Jacques-Louis David

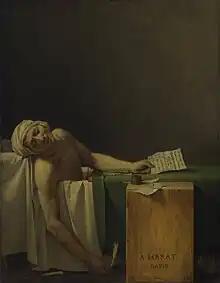
" The Death of Marat" (1793)

David incorporated many revolutionary symbols into these theatrical performances and orchestrated ceremonial rituals, in effect radicalizing the applied arts themselves. The most popular symbol for which David was responsible as propaganda minister was drawn from classical Greek images, changing and transforming them with contemporary politics. In an elaborate festival held on the anniversary of the revolt that brought the monarchy to its knees, David's Hercules figure was revealed in a procession following the Goddess of Liberty (Marianne). Liberty, the symbol of Enlightenment ideals was here being overturned by the Hercules symbol; that of strength and passion for the protection of the Republic against disunity and factionalism. In his speech during the procession, David "explicitly emphasized the opposition between people and monarchy; Hercules was chosen, after all, to make this opposition more evident". The ideals that David linked to his Hercules single-handedly transformed the figure from a sign of the old regime into a powerful new symbol of revolution. "David turned him into the representation of a collective, popular power. He took one of the favorite signs of monarchy and reproduced, elevated, and monumentalized it into the sign of its opposite." Hercules, the image, became to the revolutionaries, something to rally around.